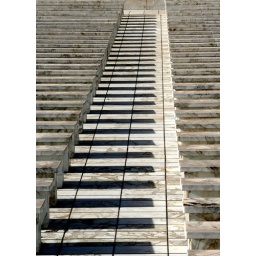
seats under the sky